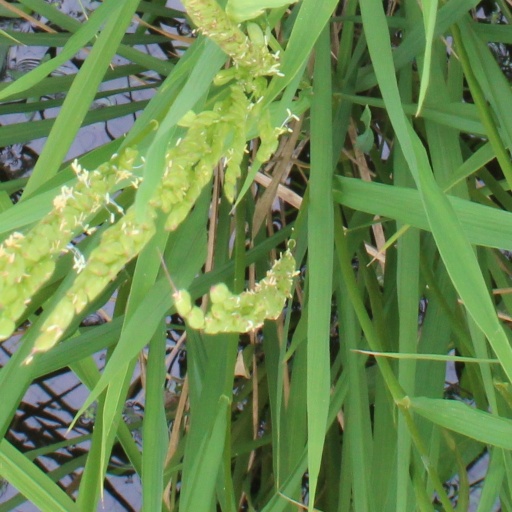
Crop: rice